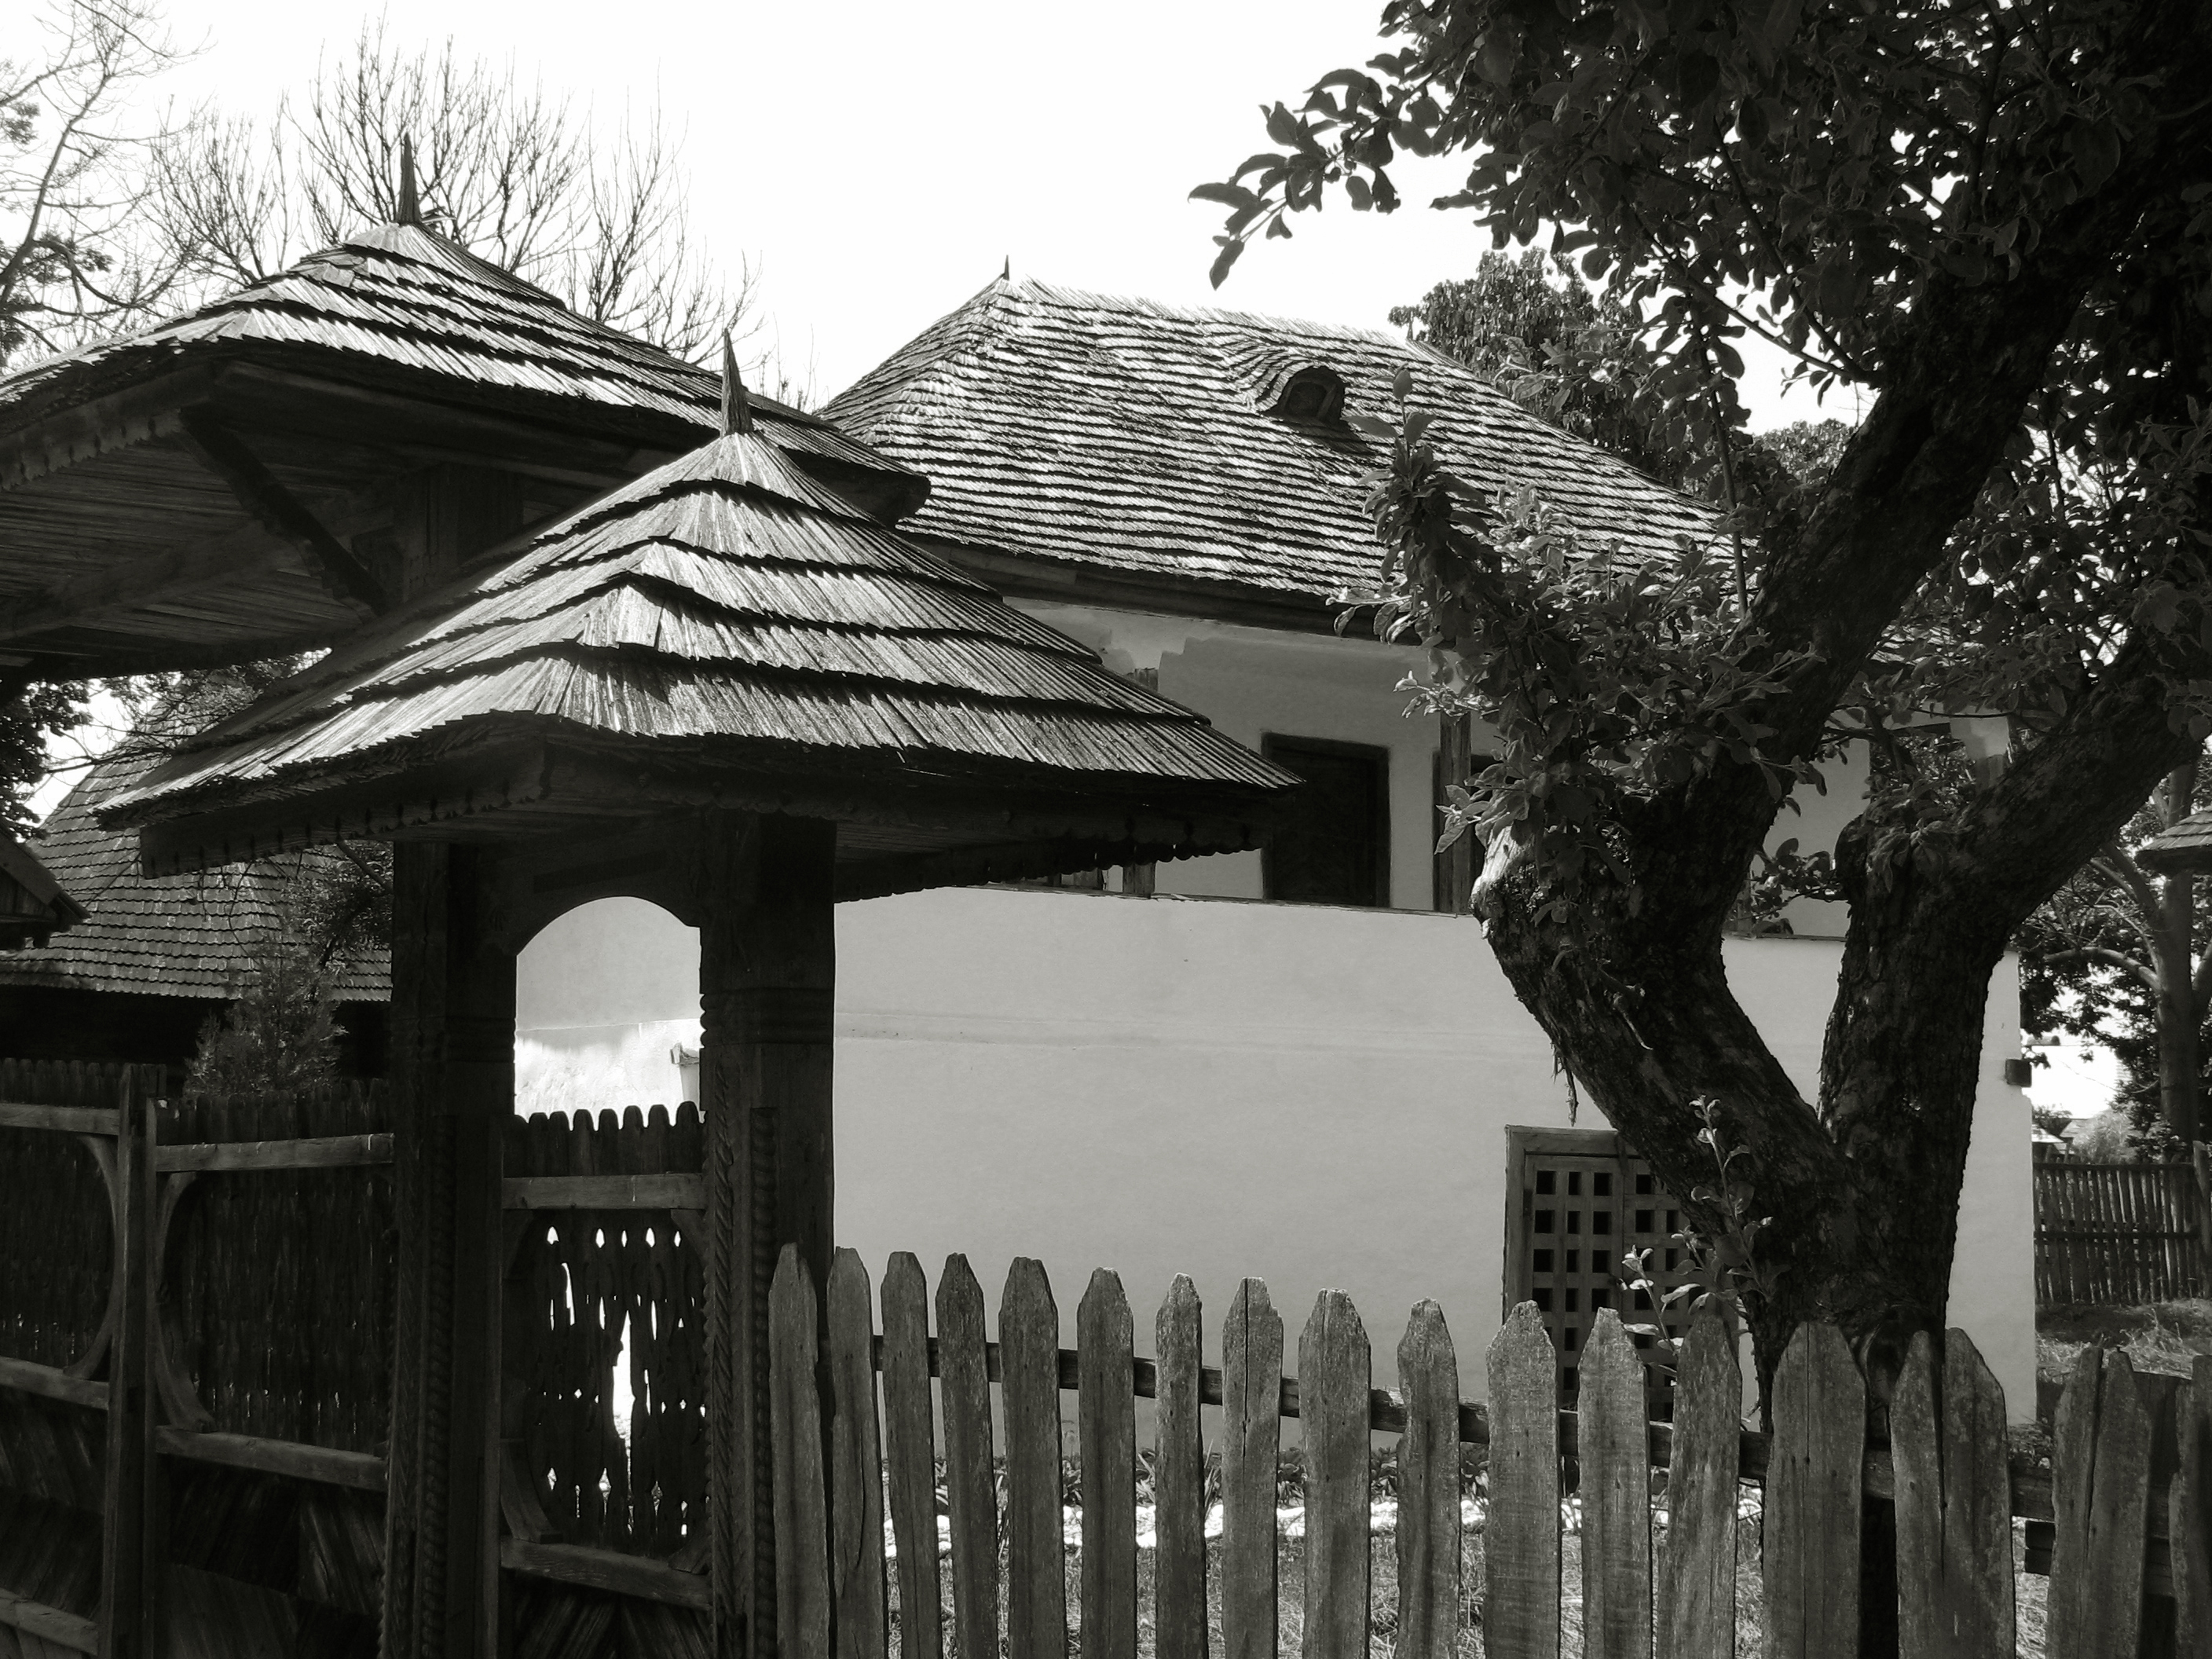
open, black and white, architecture, wood, photography, house, air, monument, photo, museum, monochrome, photos, national, family, de, si, fotografie, history, county, familia, romania, roumanie, arhitectura, romanian, patrimoniu, istorie, lemn, vernacular, muzeul, judetul, muzeal, complexul, arges, din, ethnography, etnografic, judet, golesti, judetean, viticulturii, pomiculturii, vernaculara, golescu, httpwwwmuzeulgolestiro, lmiagiisa13699, etnogrfie, monochrome photography